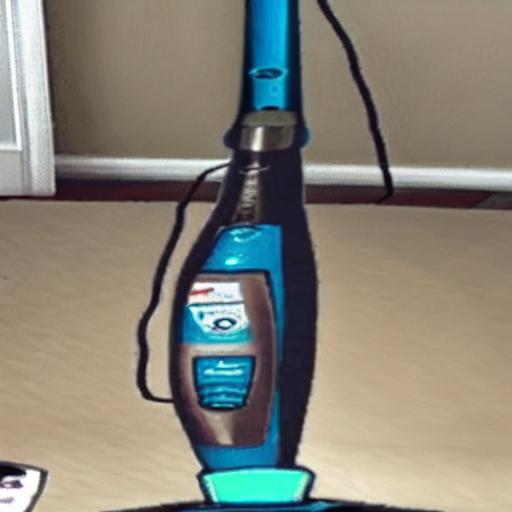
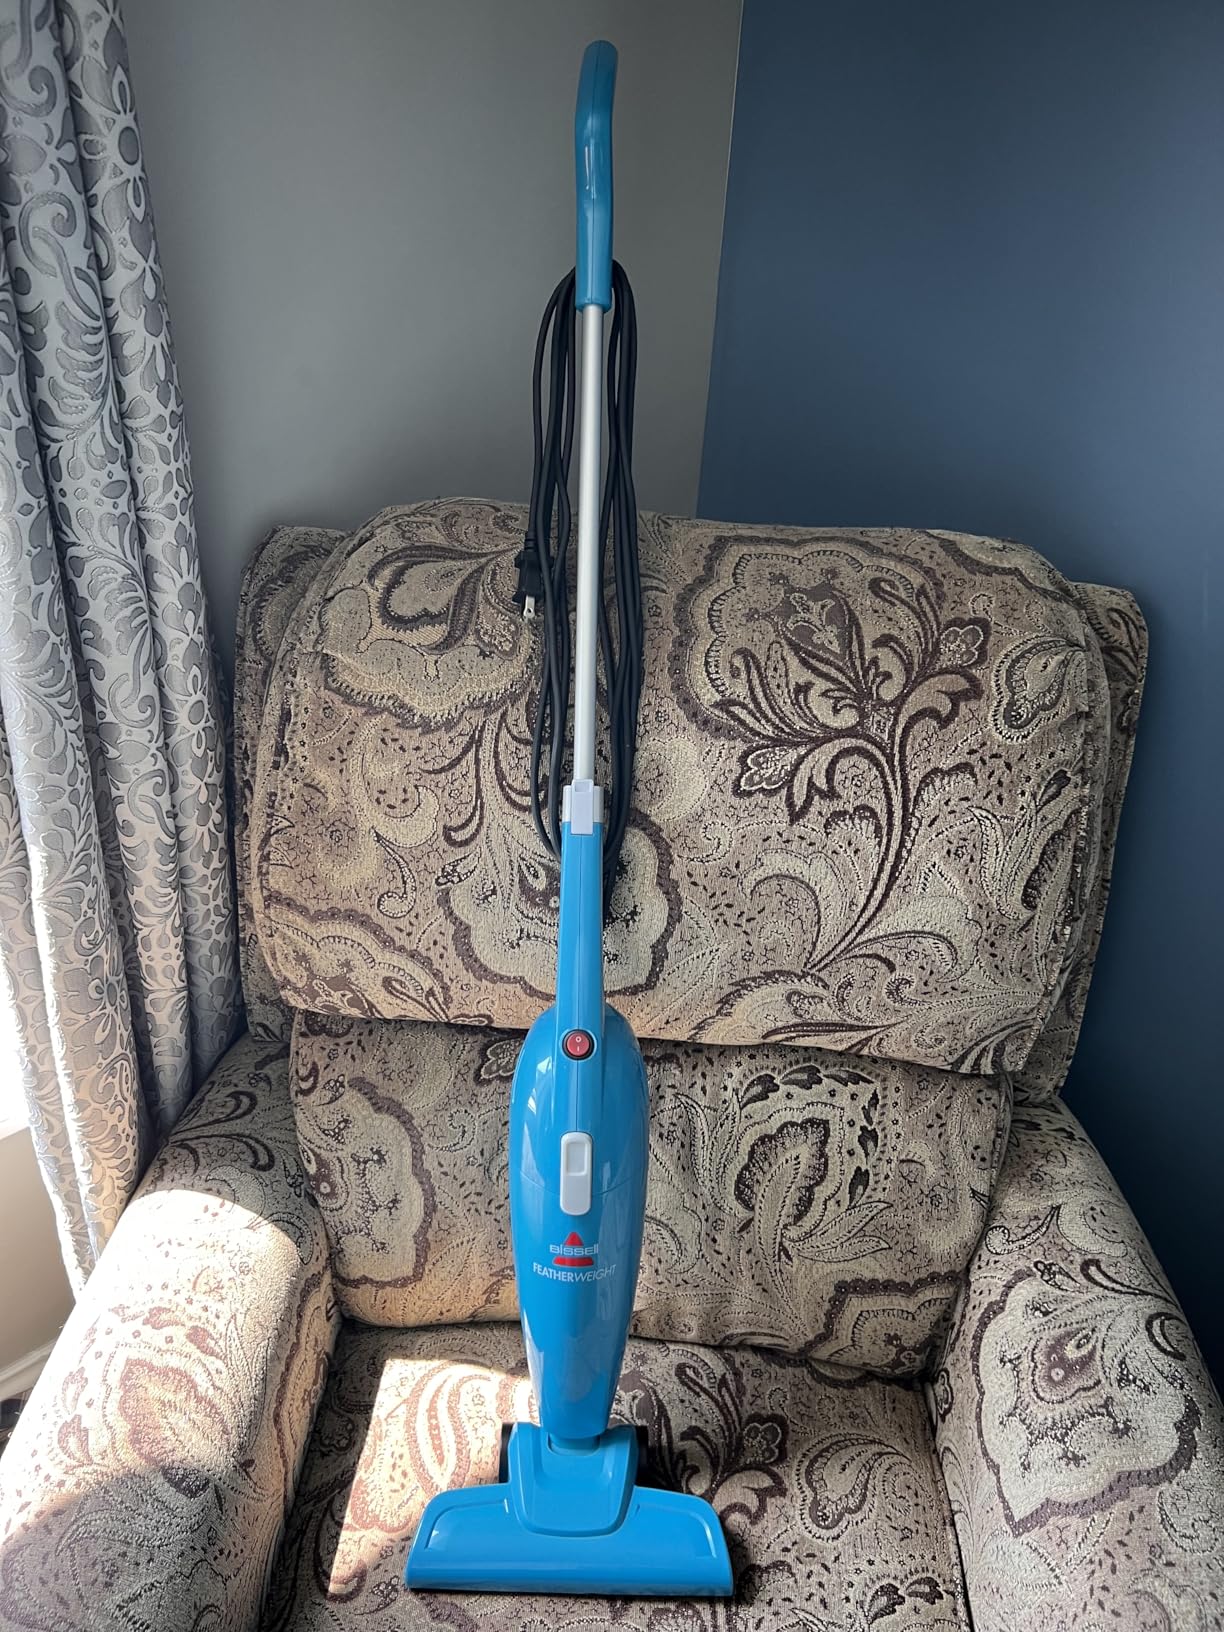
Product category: items_vacuum
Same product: no